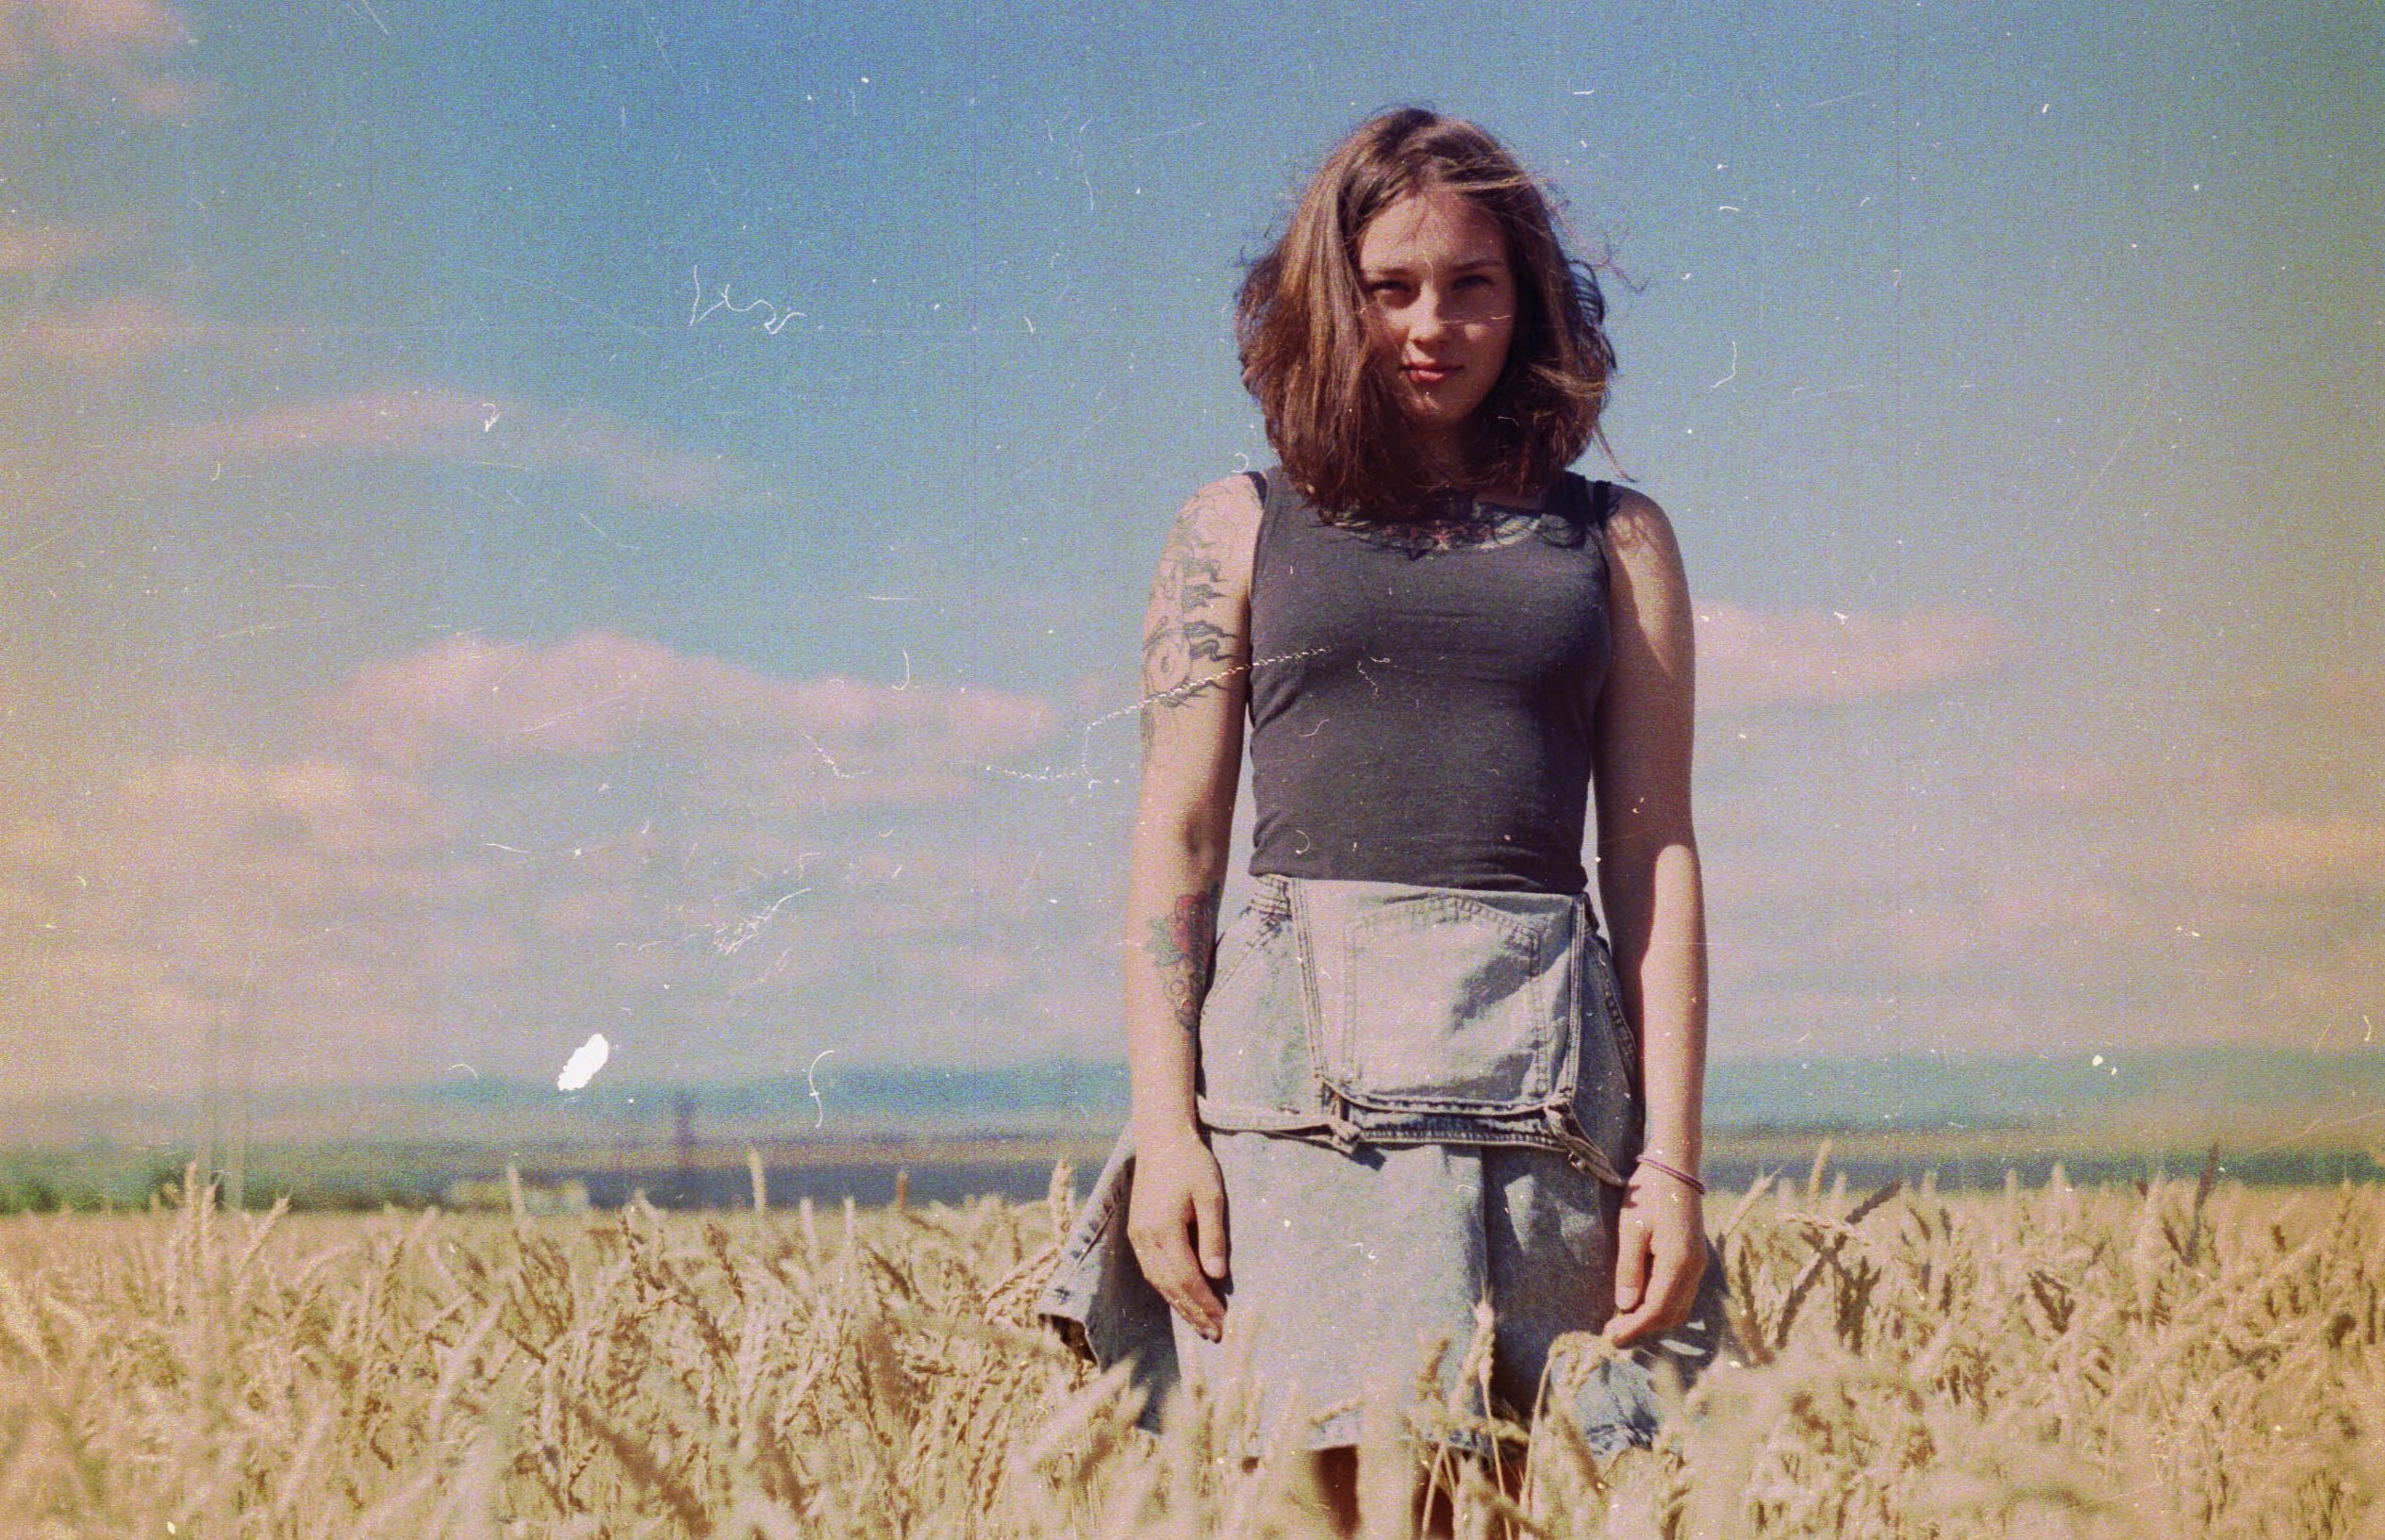
girl, woman, female, youth, lady, teenager, beauty, grass family